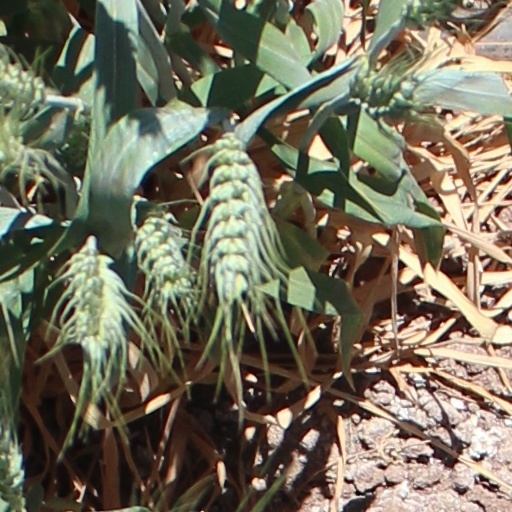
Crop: wheat